Giovanni Battista Venanzi

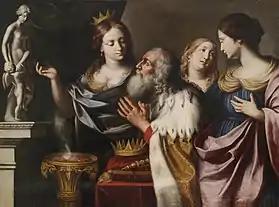
Depiction by Giovanni Battista Venanzi of King Solomon being led astray into idolatry in his old age by his wives, 1668.

Giovanni Battista Venanzi (born 1628) was an Italian painter of the Baroque period.